Ulen, Minnesota

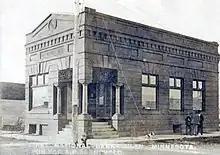
First National Bank, 1910s

The post office was established in 1884, its name changing to Odneland in 1885 for Ole Odneland (Tallak Aaneland), postmaster and general store owner, although it was sometimes spelled Oneland and Onland. When the railroad came in 1886, Odneland's (Aaneland's) store was in the path of the rails, so it was moved to the east side of the tracks on the northwest corner of Regelstad's farm. In 1886, the same year Ulen was incorporated, the Duluth and Manitoba Railway company, a subsidiary of the Northern Pacific Railway, built the railroad between what is now known as Manitoba Junction and Red Lake Falls, taking the railroad directly through Ulen. Ole Asleson platted a townsite, and the name was changed to Ulen with Odneland remaining as postmaster until the post office was reorganized in 1887 and Ole Christian Melbye became postmaster in his grocery store; Melbye moved into the first house built in village limits in 1887. Ulen came to be mostly inhabited by Norwegian immigrants and the town continues to hold on to its Nordic identity.